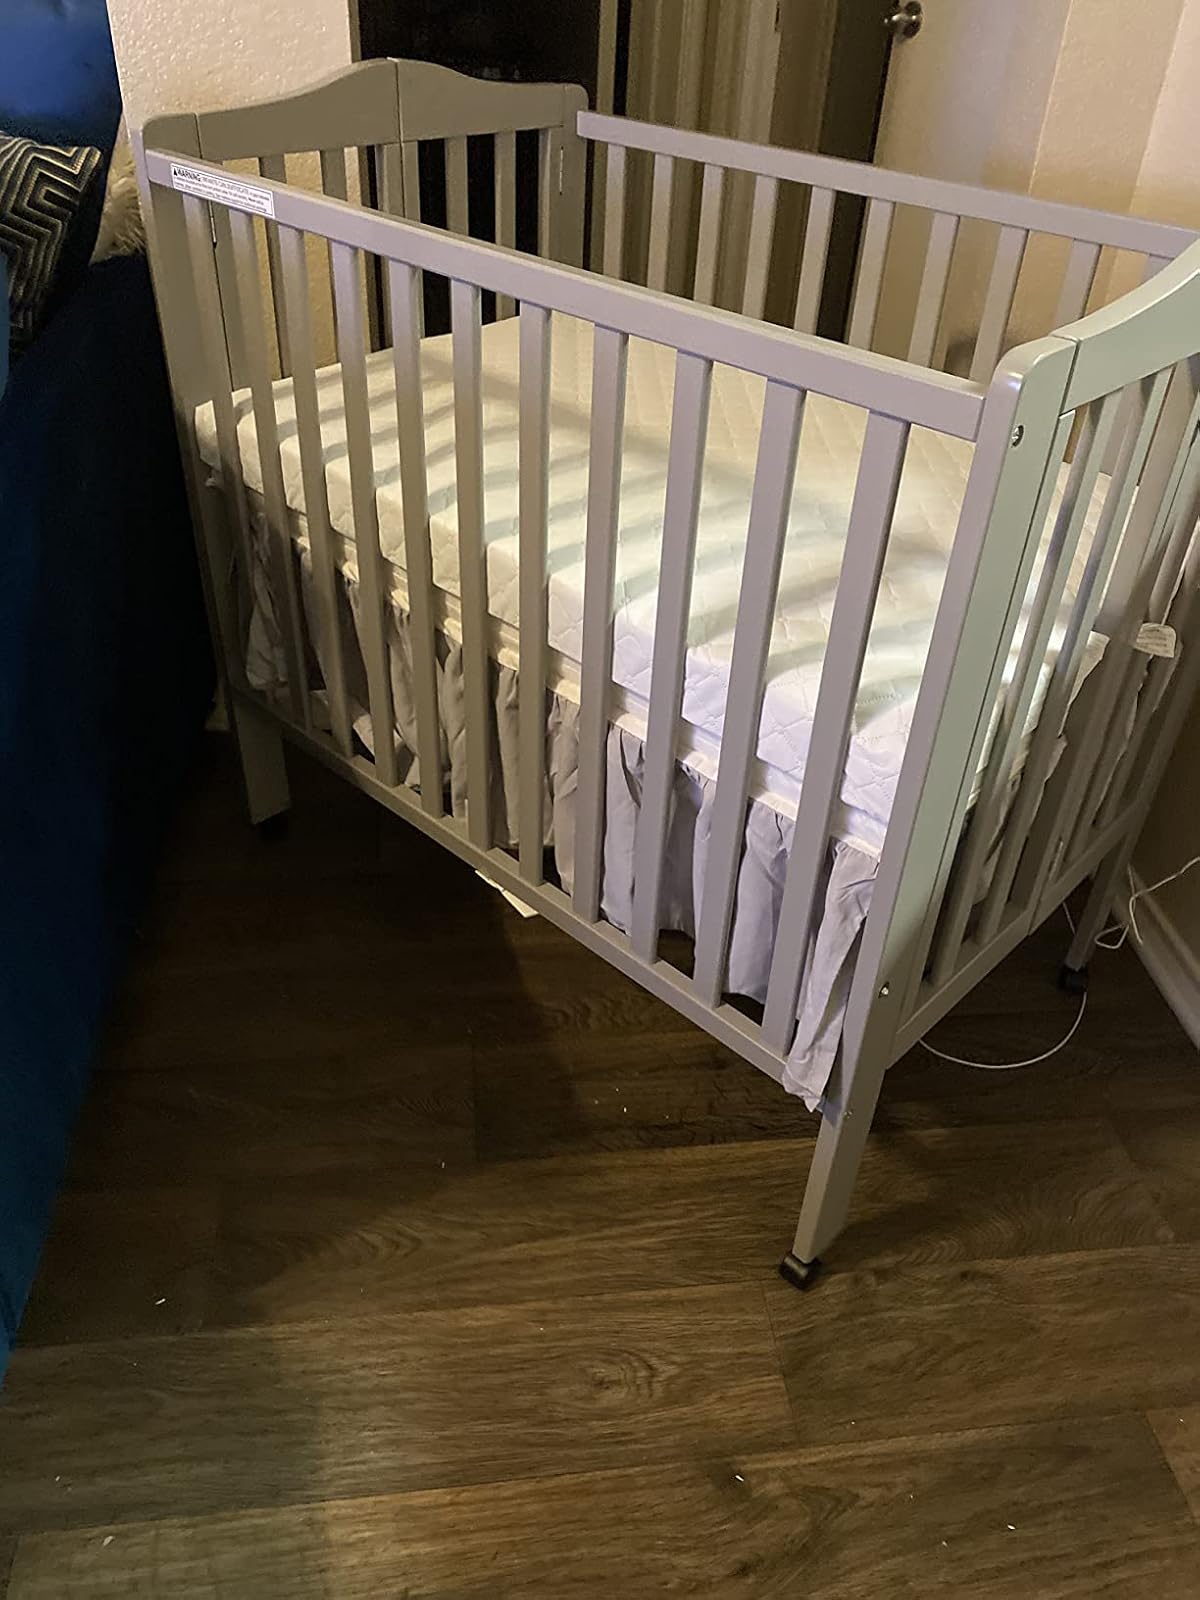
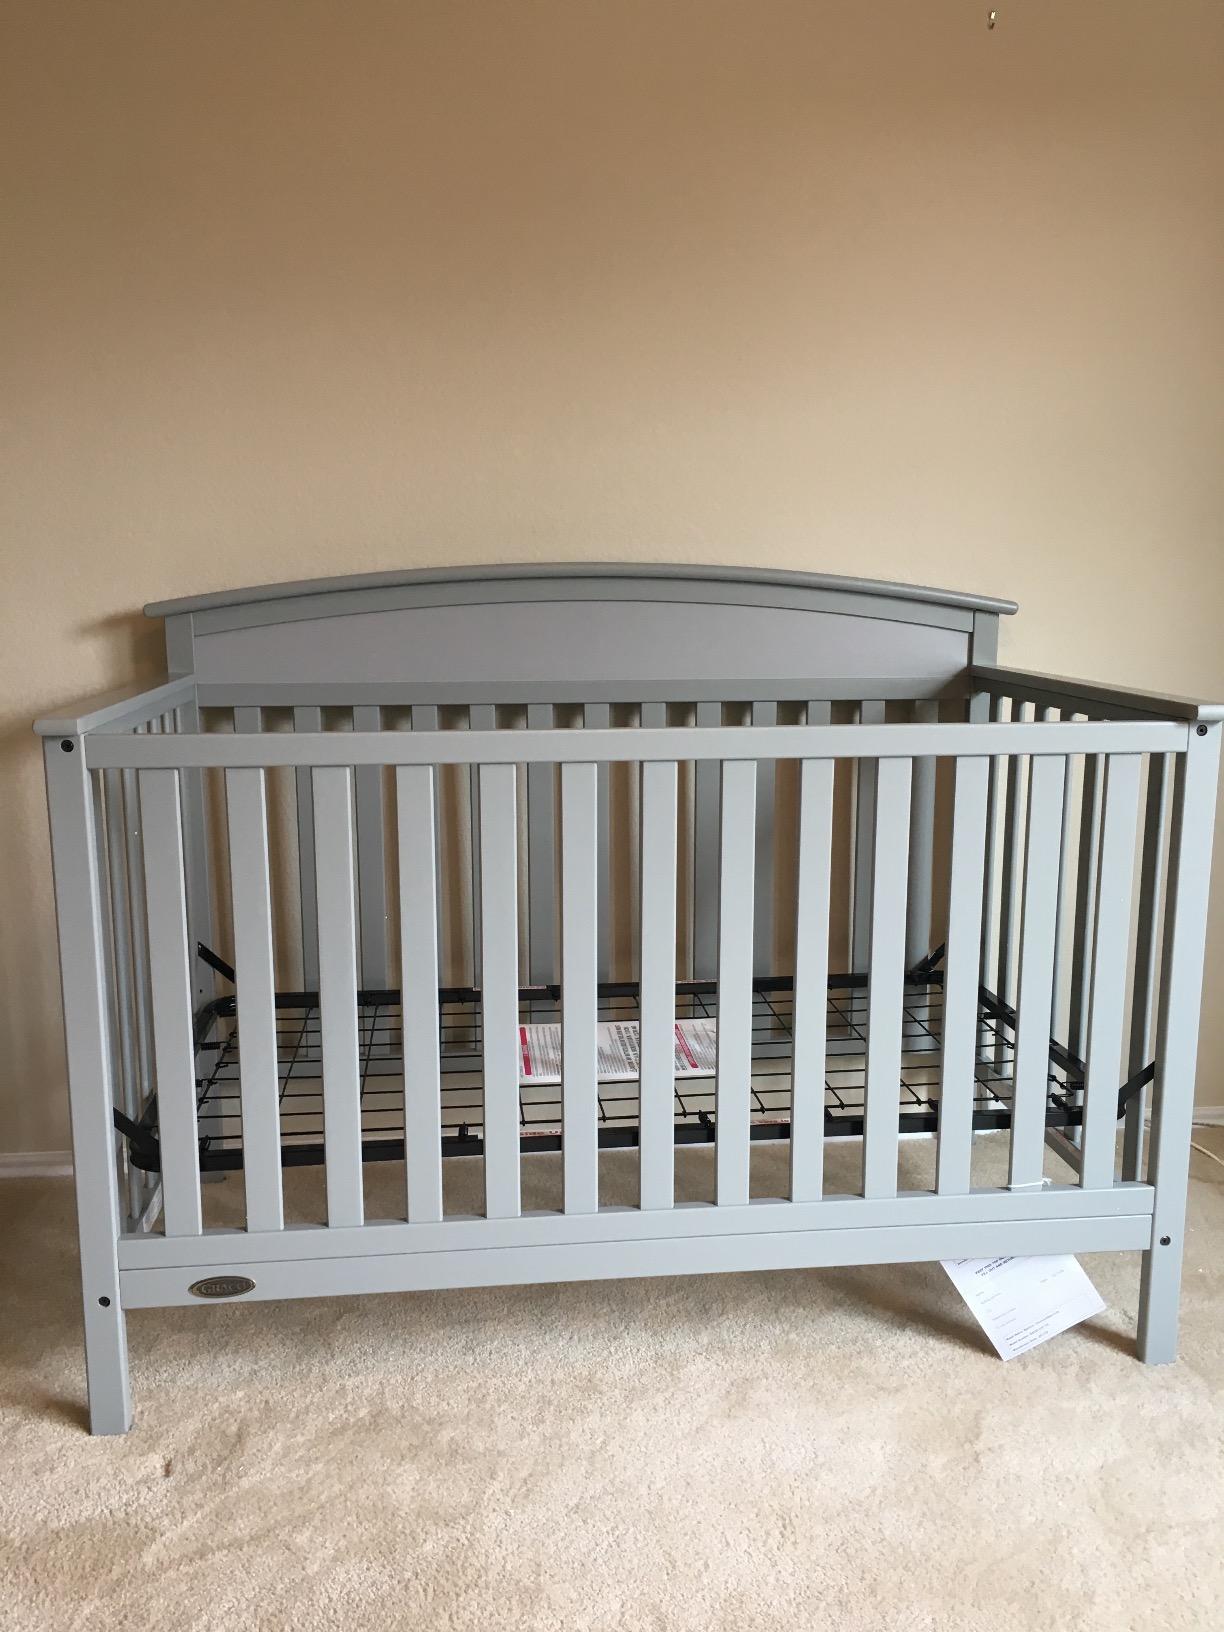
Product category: products_crib
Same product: no